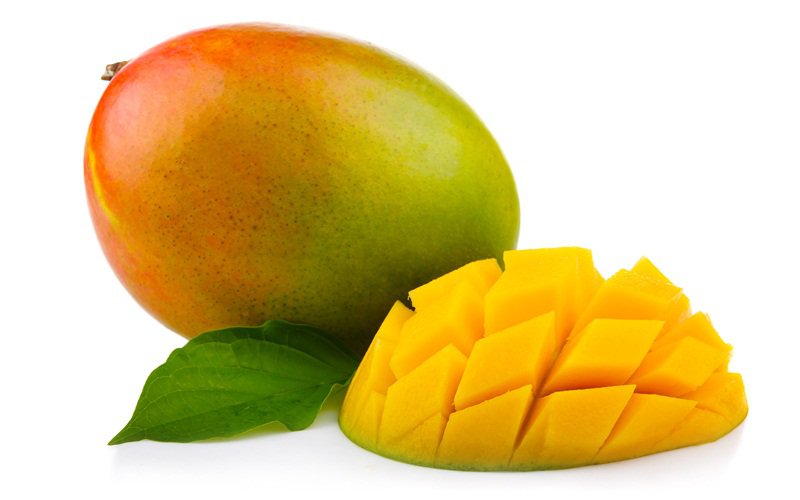
Label: Mango